Alexandre Goria

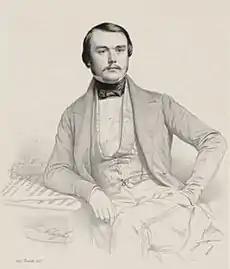
French composer Alexandre Édouard Goria

Alexandre Édouard Goria (21 January 1823 – 6 July 1860) was a French virtuoso pianist and composer of salon pieces.